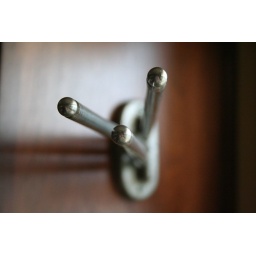
At Sy's house in the kitchen